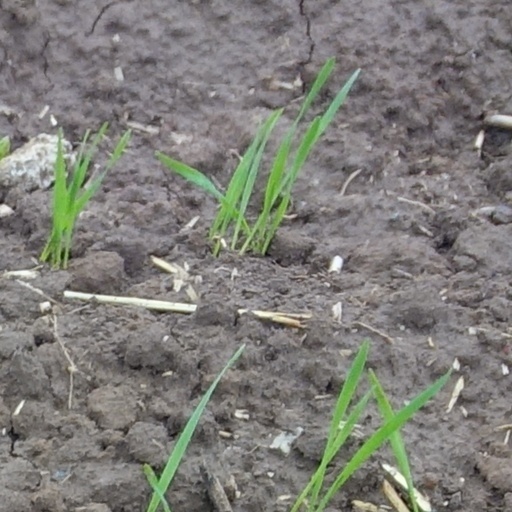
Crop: wheat